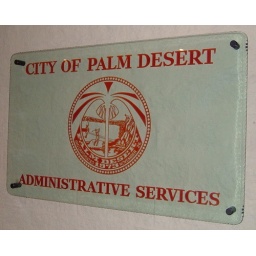
Custom signs, etched glass carved personalized business signs by Sans Soucie Art Glass.